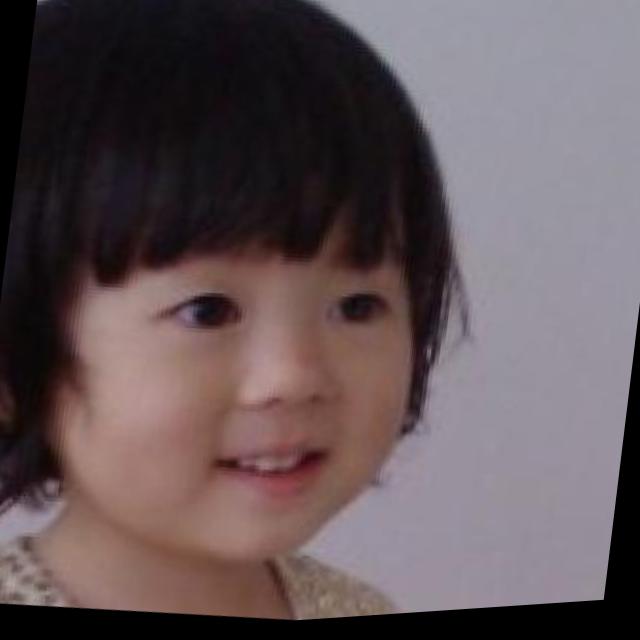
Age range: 0-12